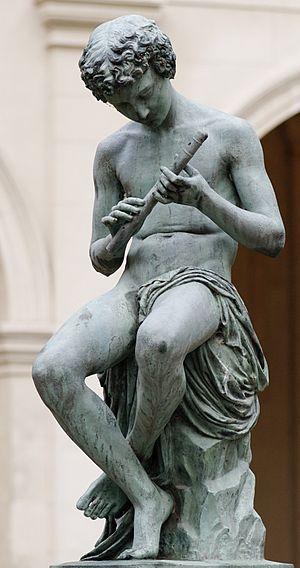
Jean-André Delorme, né le 31 janvier 1829 à Sainte-Agathe-en-Donzy et mort dans la même ville le 27 août 1905, est un sculpteur français.